Joris Hoefnagel

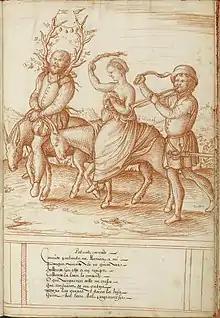
"Patiente cornudo" from 'Patientia'

During his trip to England, he made drawings of royal palaces such as Windsor Castle and Nonsuch Palace, which are regarded as some of the earliest realist landscape watercolours in England.